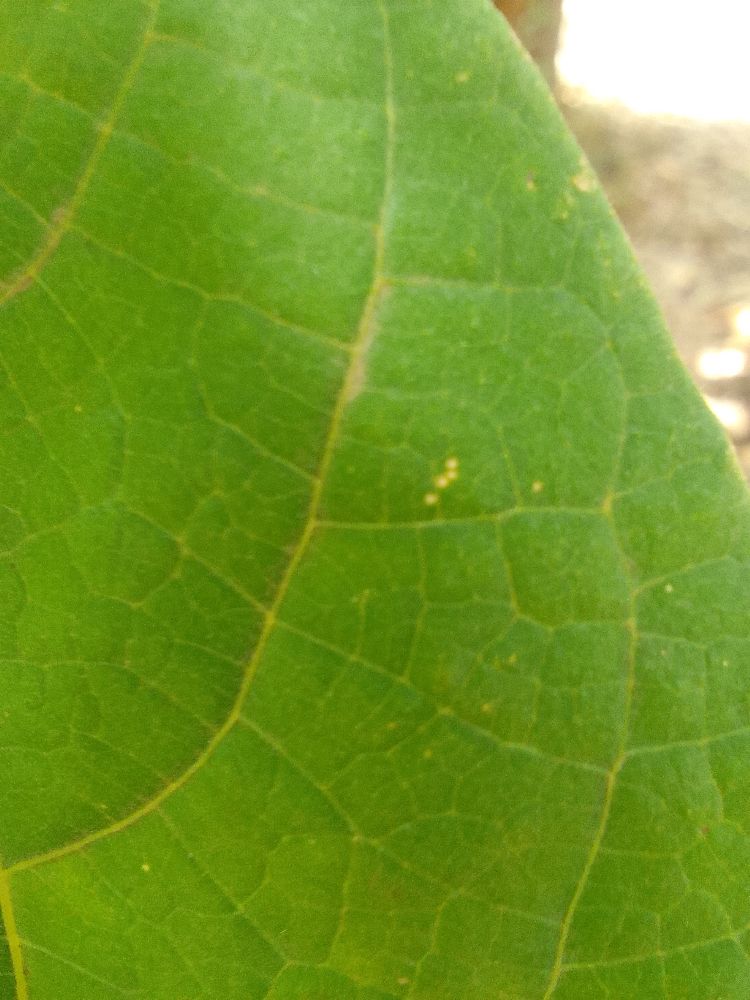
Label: healthy